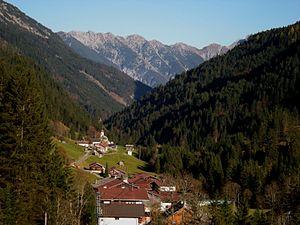
Hinterhornbach est une commune autrichienne du Tyrol.
Le Hornbachtal est une vallée secondaire du Lechtal dans les Alpes d'Allgäu, en Autriche.